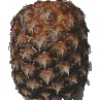
Label: pineapple